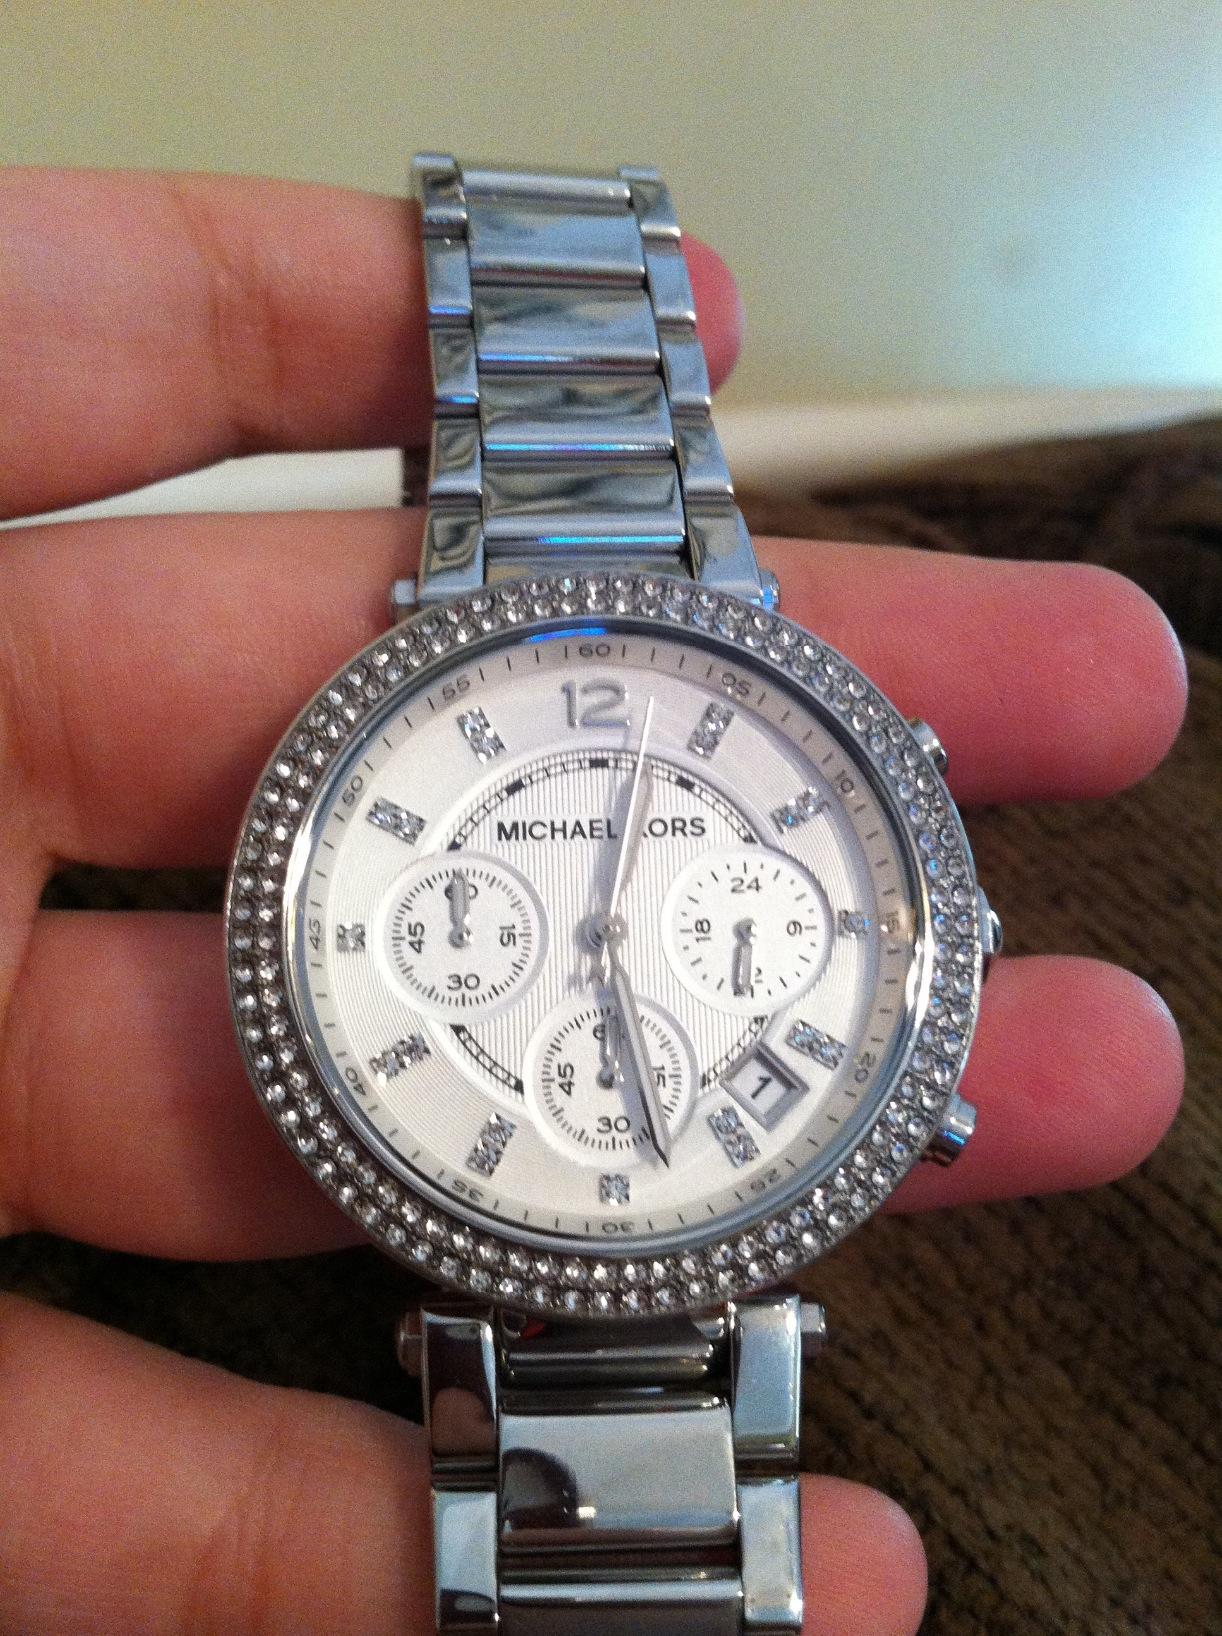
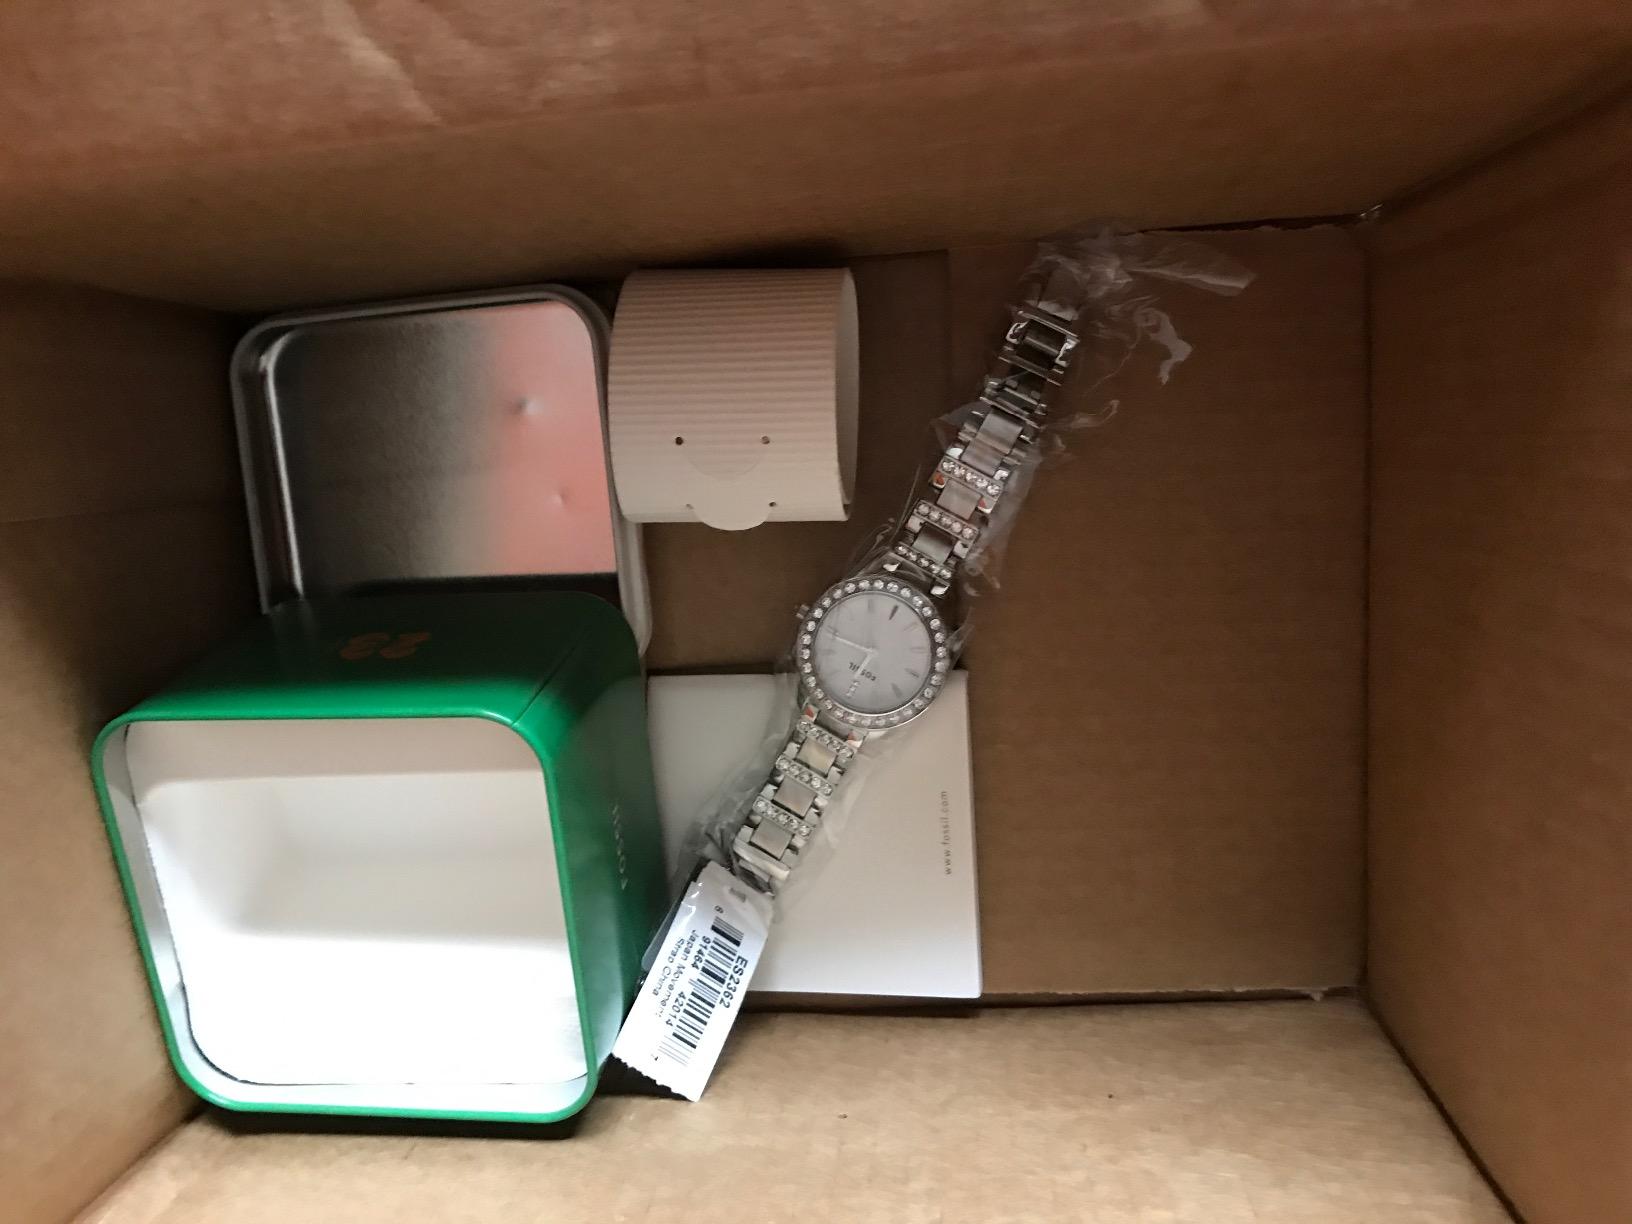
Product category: accessories_watch
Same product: no